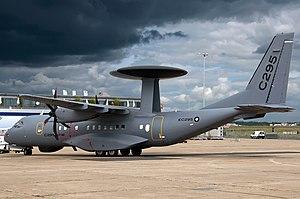
Le système de détection et de commandement aéroporté ou encore airborne early warning and control pour Alerte aérienne avancée et contrôle est un système de stations radar montées sur des avions de guet ou des hélicoptères qui peuvent surveiller un vaste espace aérien et servir de postes de commandement pour les opérations aériennes ou de lutte anti-aérienne.
Le CASA C-295 AEW est un avion de détection et commandement développé par Airbus Military et Israel Aerospace Industries.